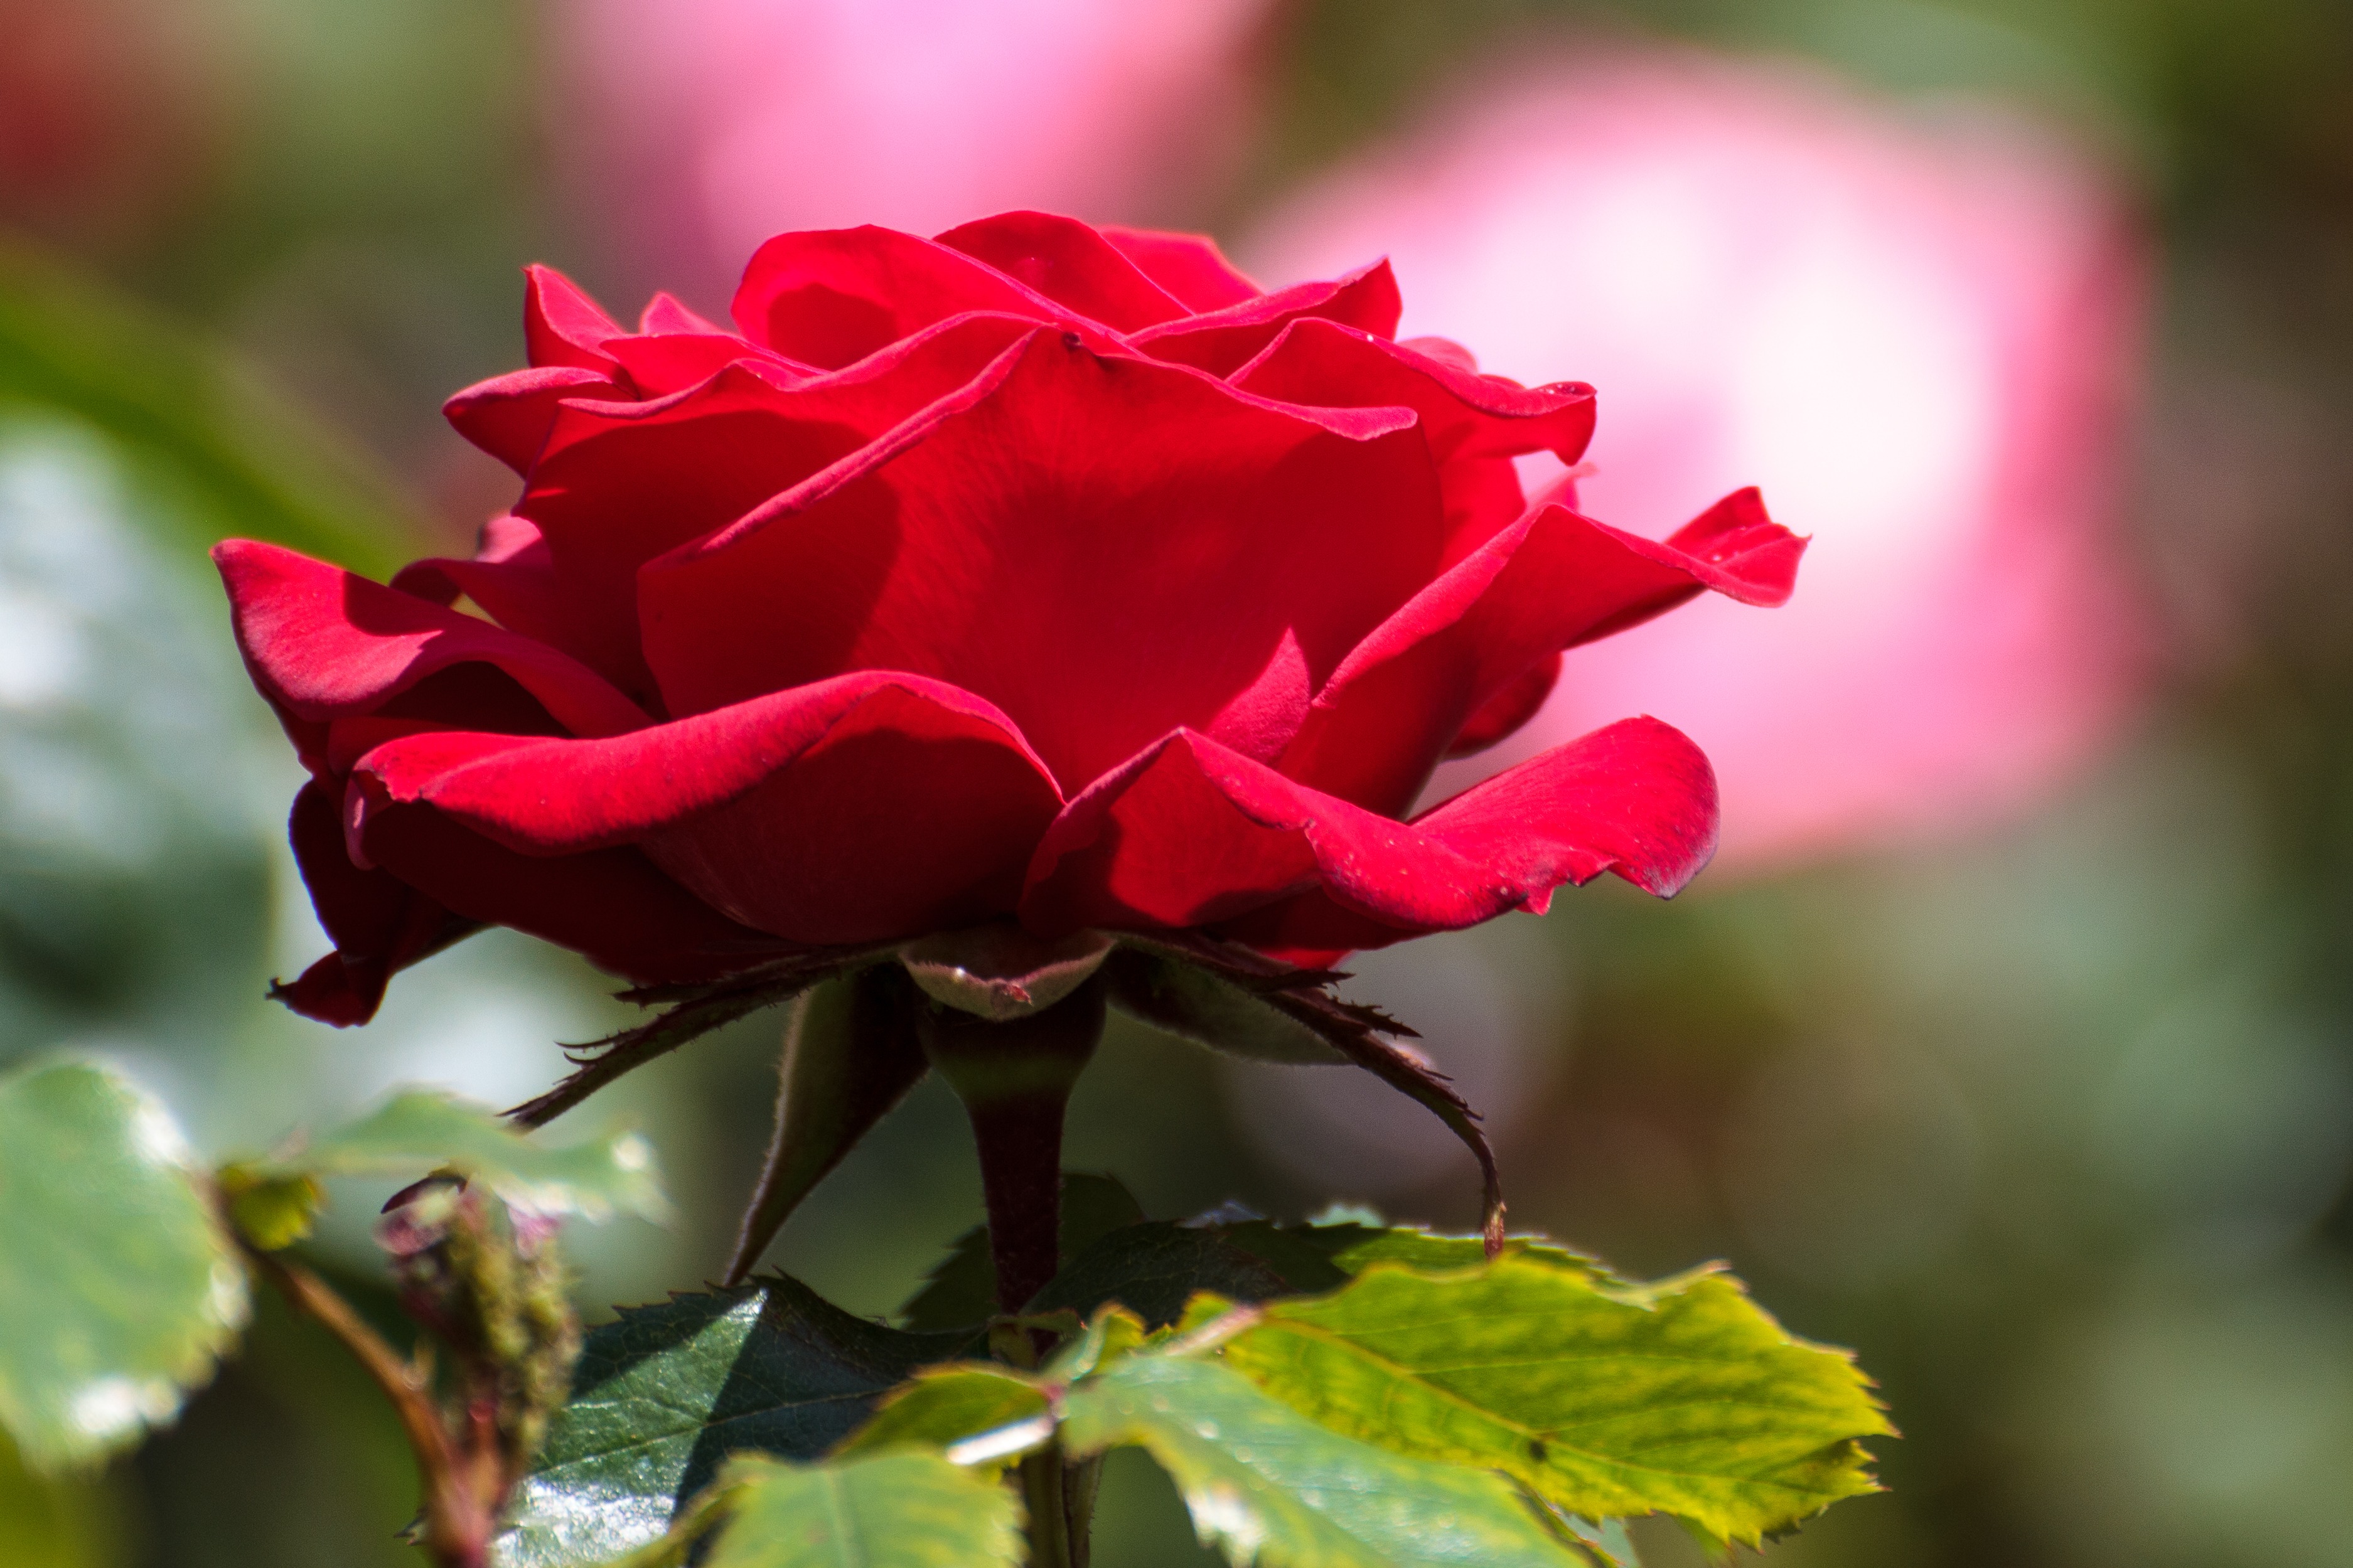
blossom, plant, leaf, flower, petal, rose, flora, flowers, roses, floribunda, macro photography, flowering plant, garden roses, rose family, land plant, rose order